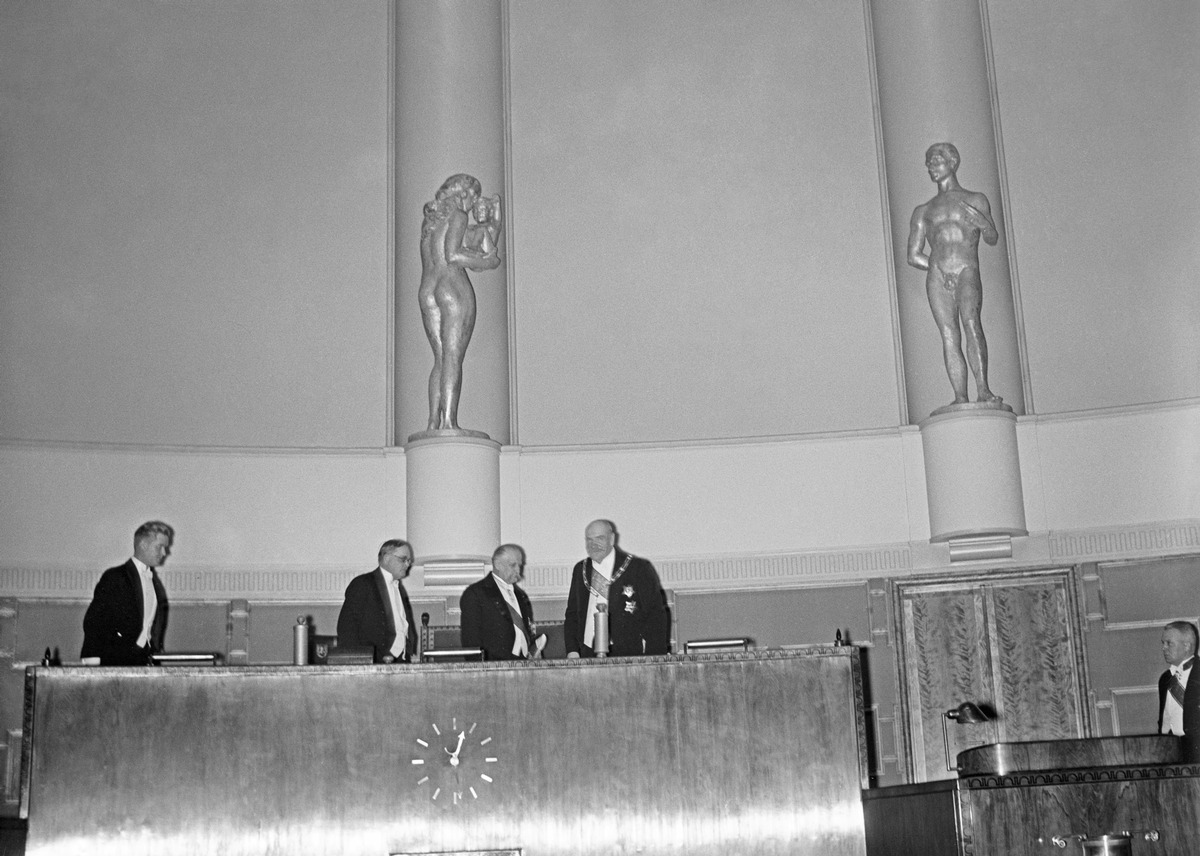
Presidentti Kyösti Kallion virkaanastujaiset
President Kyösti Kallio tillträder ämbetet; President Kyösti Kallio assumes his post
sisällön kuvaus: Presidentti Kyösti Kallion virkaanastujaiset Helsingissä 1.3.1937. Presidentti Svinhufvudin toimikausi päättyy. sisällön kuvaus: President Kyösti Kallio assumes his post in Helsinki 1.3.1937. The term of president Svinhufvud ends. innehållsbeskrivning: President Kyösti Kallio tillträder ämbetet i Helsingfors 1.3.1937. President Svinhufvuds mandatperiod utlöper.
Kuvaaja: Sundström, Hugo, kuvaaja
Vuosi: 1937
Paikka: Suomi, Uusimaa, Helsinki
Aiheet: Kallio, Kyösti; Svinhufvud, Pehr Evind; HBL; presidentit; presidents; politics; presidenter; politik